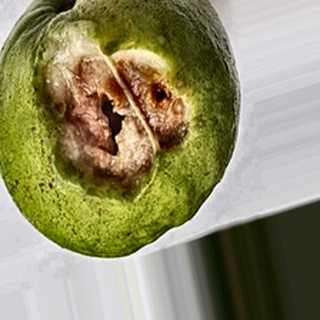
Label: guava_fruit_fly